Downing baronets

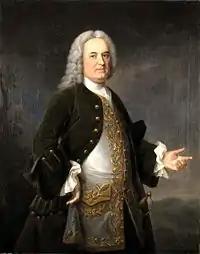
Sir George Downing, 3rd Baronet

The Downing Baronetcy, of East Hatley in the County of Cambridge, was a title in the Baronetage of England. It was created on 1 July 1663 for the Anglo-Irish soldier, statesman and diplomat Sir George Downing, after whom Downing Street in London is named. The third baronet left his estate to create Downing College, Cambridge.